Indian Tamils of Sri Lanka

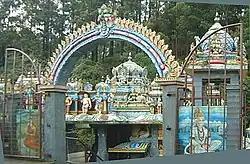
A temple to Hanuman near Nuwara Eliya

In general they use Hindu beliefs to guide their day-to-day lives. There are number of temples and places of worship for deities on estates and in villages, towns and other places within Sri Lanka to which they have migrated. When a place is decided to be settled, the settlers would institute, under a banyan or bo tree, a triangular shaped stone or figure of a deity, plant a weapon of a popularly worshipped god such as a spear, trident or sword and worshipped these. The main deities worshipped are, in order of popularity, the goddess Mariamman, Murugan and his consorts, Valli and Theivanai, Pillayar, Siva, Parvathi, Vishnu and Laxmi, and the goddess of wisdom Saraswati.